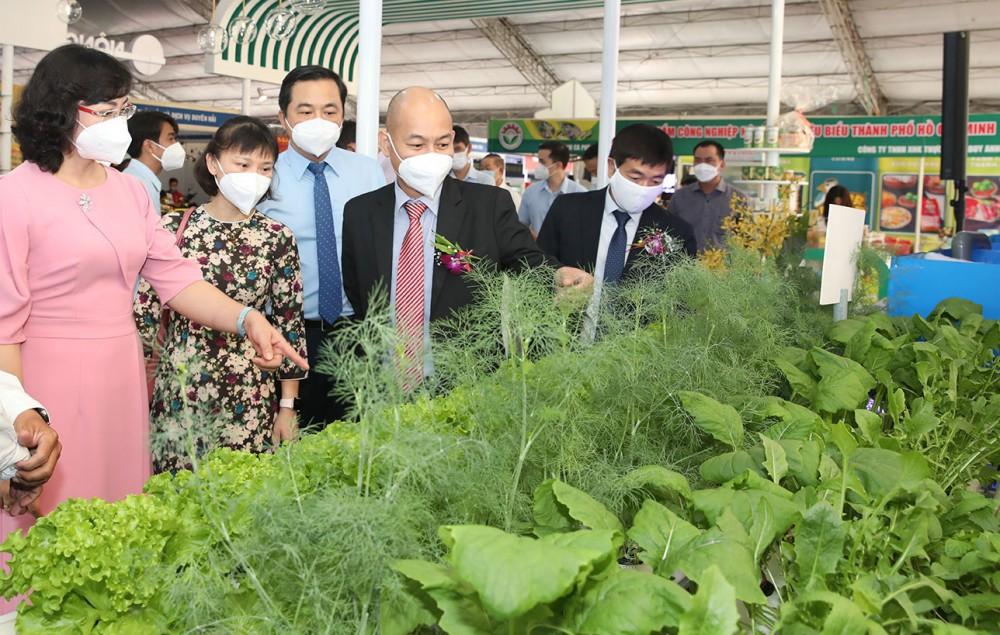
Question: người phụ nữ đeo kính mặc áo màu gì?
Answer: cô ấy mặc áo màu hồng